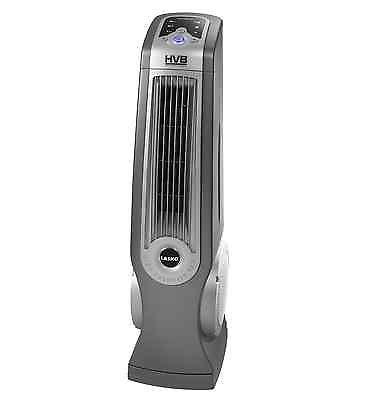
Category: fan